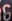
Number: 6